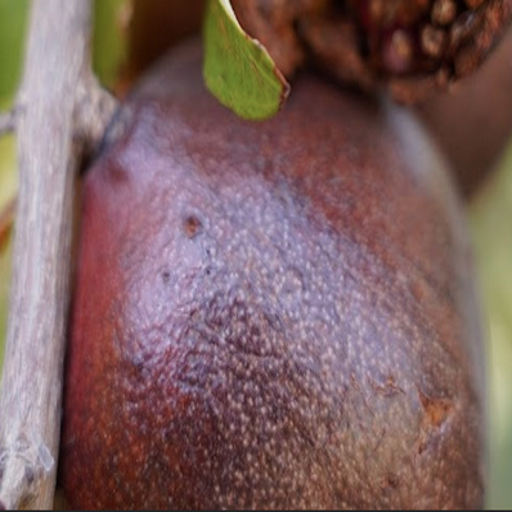
Label: Sunburn